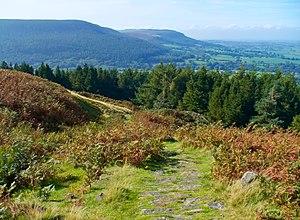
La promenade côte à côte est un sentier de randonnée pédestre non officiel de 192 milles au Royaume-Uni. Il n'est généralement pas balisé et traverse le Nord de l’Angleterre.Imaginé par Alfred Wainwright, il traverse trois parcs nationaux différents : le parc national de Lake District, le parc national de Yorkshire Dales et le parc national de North York Moors.